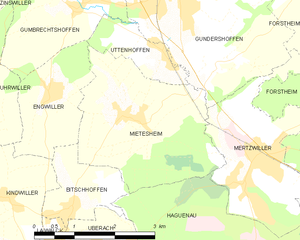
Carte des communes françaises